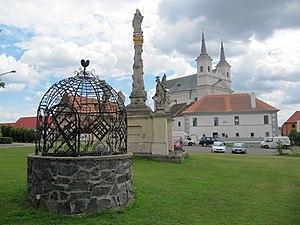
Drnholec est un bourg du district de Břeclav, dans la région de Moravie-du-Sud, en République tchèque. Sa population s'élevait à 1 790 habitants en 2018.